James Young (Royal Navy officer, born 1762)

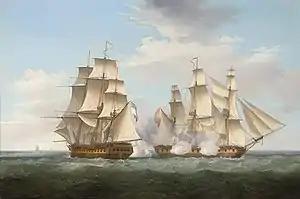
HMS "Ethalion" in action with the Spanish frigate "Thetis" off Cape Finisterre, 16 October 1799, Thomas Whitcombe, 1800

Young's next ship was the 38-gun , which he took over in February 1799. At 3pm on 16 October 1799 "Ethalion" sighted three sails, and bearing up, discovered that they were two enemy frigates, being pursued by the 38-gun , under Captain William Pierrepoint. Young joined the chase, and the following morning the British were joined by another frigate, , under Captain Henry Digby, while a fourth frigate, , under Captain John Gore, was also sighted, joining from astern. Pierrepoint signalled his intention to engage the foremost ship, leaving the sternmost for Young in "Ethalion", and at 7am the ships, now discerned to be Spanish frigates, separated. "Ethalion" pursued the sternmost frigate, exchanging fire from their stern and bow chasers, and after closing and firing two broadsides, the Spanish ship surrendered. She was discovered to be the 36-gun "Thetis", carrying 12- and 6-pdr guns and with a crew of 250, under the command of Don Juan de Mendoza. She was bound from Veracruz to a Spanish port, carrying a cargo of 1,411,526 dollars and cocoa. "Ethalion" suffered no casualties during the chase, while there was one man killed and nine wounded aboard "Thetis". Meanwhile, "Naiad", in company with "Alcmene" and "Triton", chased down and captured the other Spanish frigate, which was discovered to be the "Santa Brigada", also carrying a valuable cargo. Each captain received £40,730.18s. in prize money, approximately £ at today's prices.